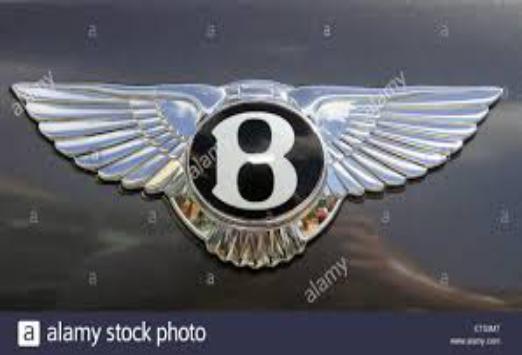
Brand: Bentley
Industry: Transportation